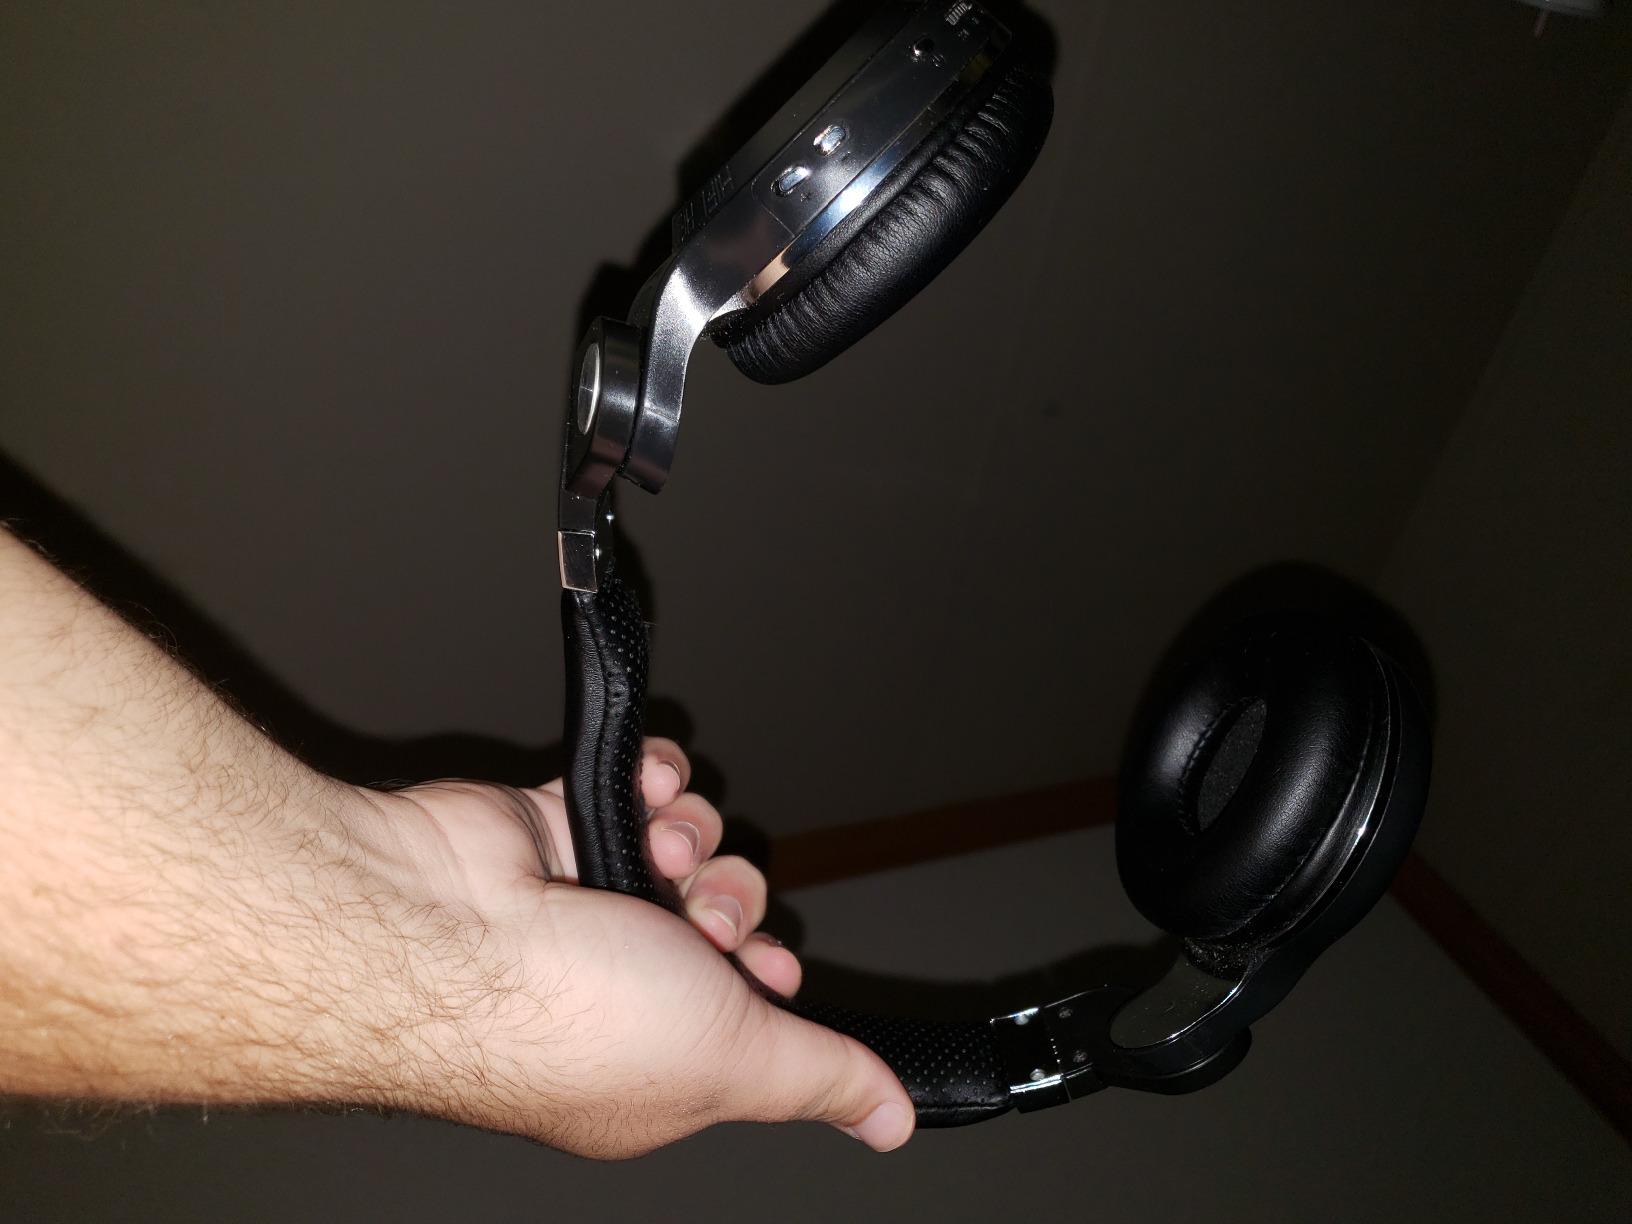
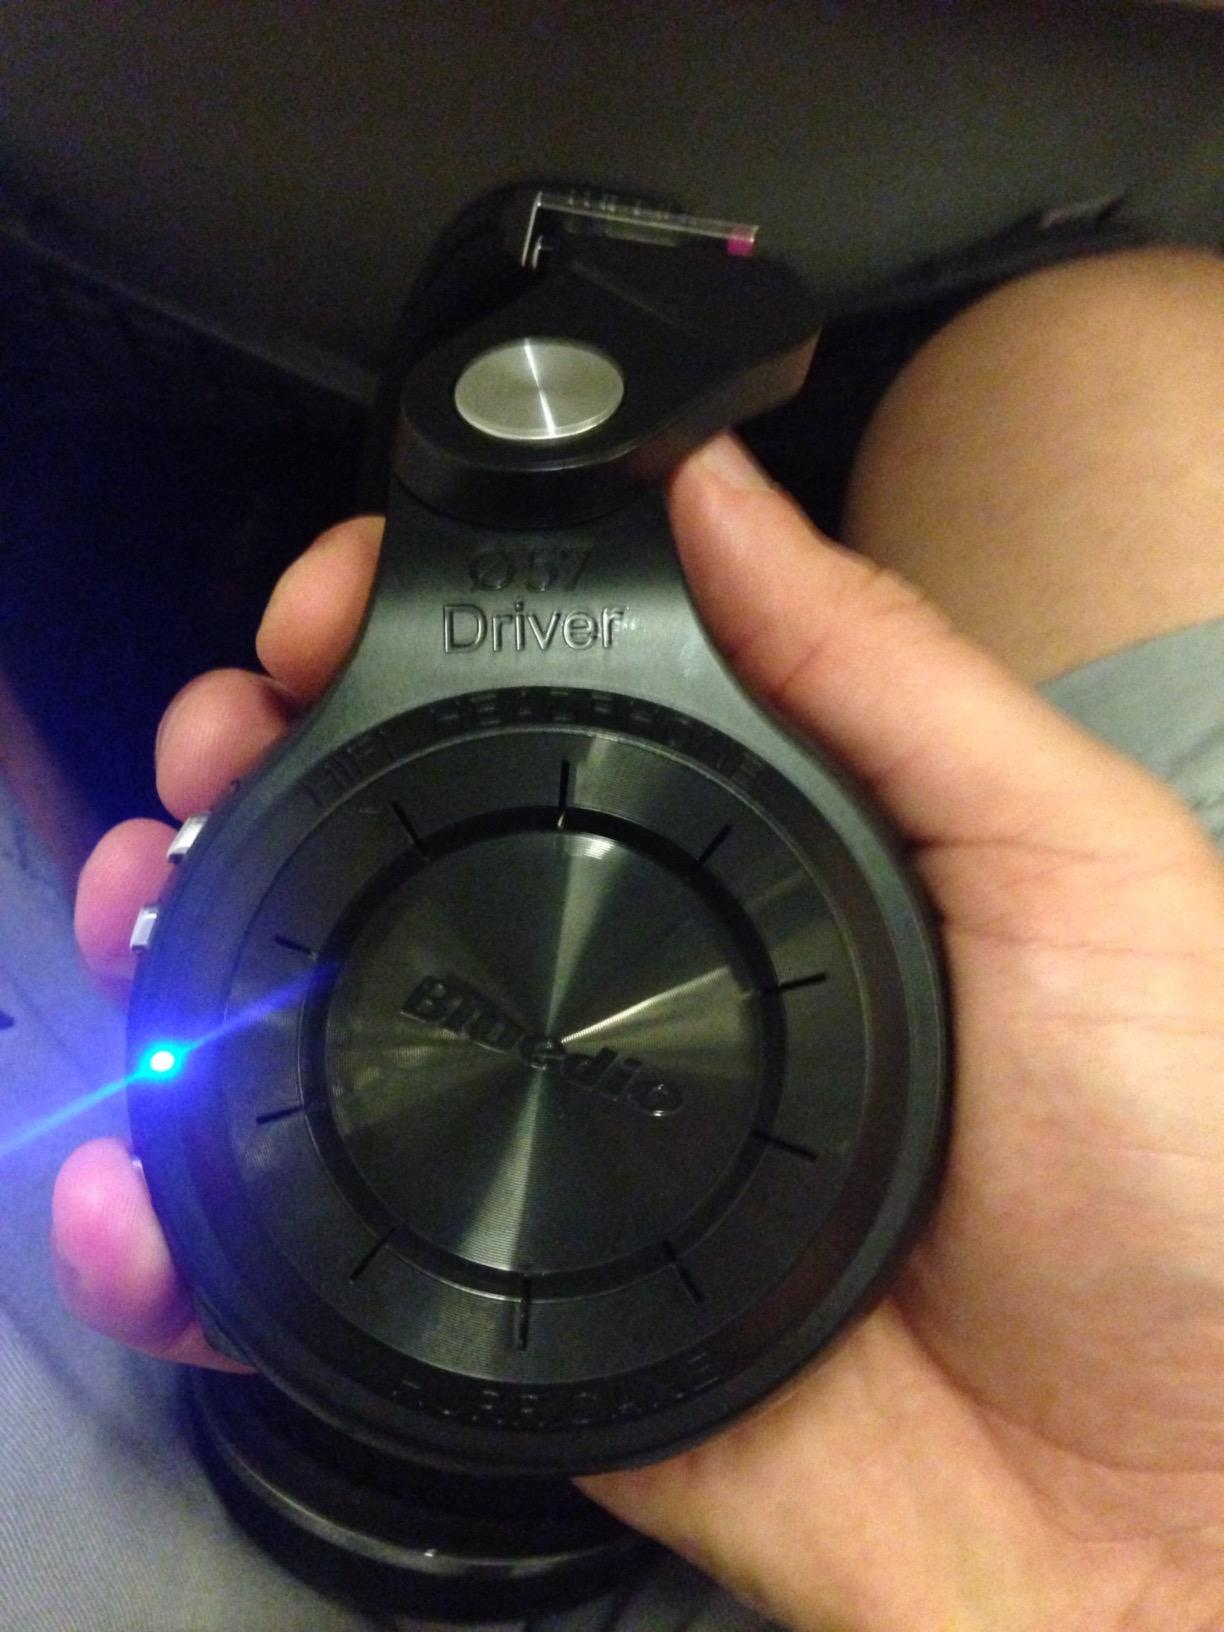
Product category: headphones
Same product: yes